Logan Mills Gristmill

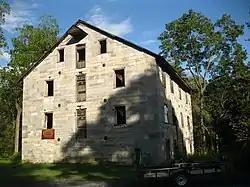
South and west sides of the Logan Mills Gristmill in 2012

The Logan Mills Gristmill is a historic grist mill located at Logan Township in Clinton County, Pennsylvania. It was built in about 1840, and is a 3 1/2-story, coursed stone building with a tin-covered gable roof. It is three bays by four bays. It includes most of its original machinery. It was powered by water diverted from Fishing Creek.